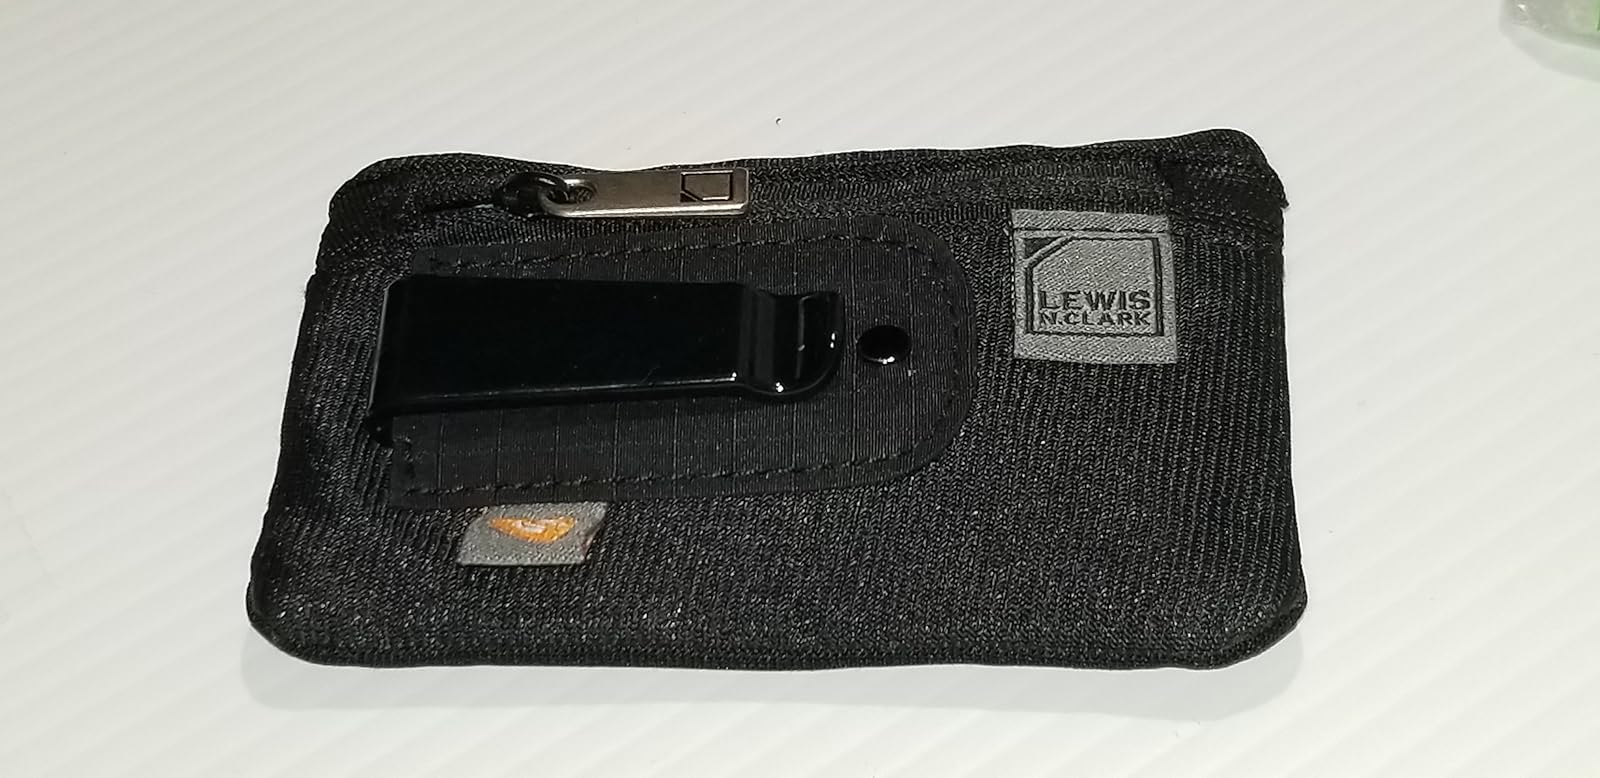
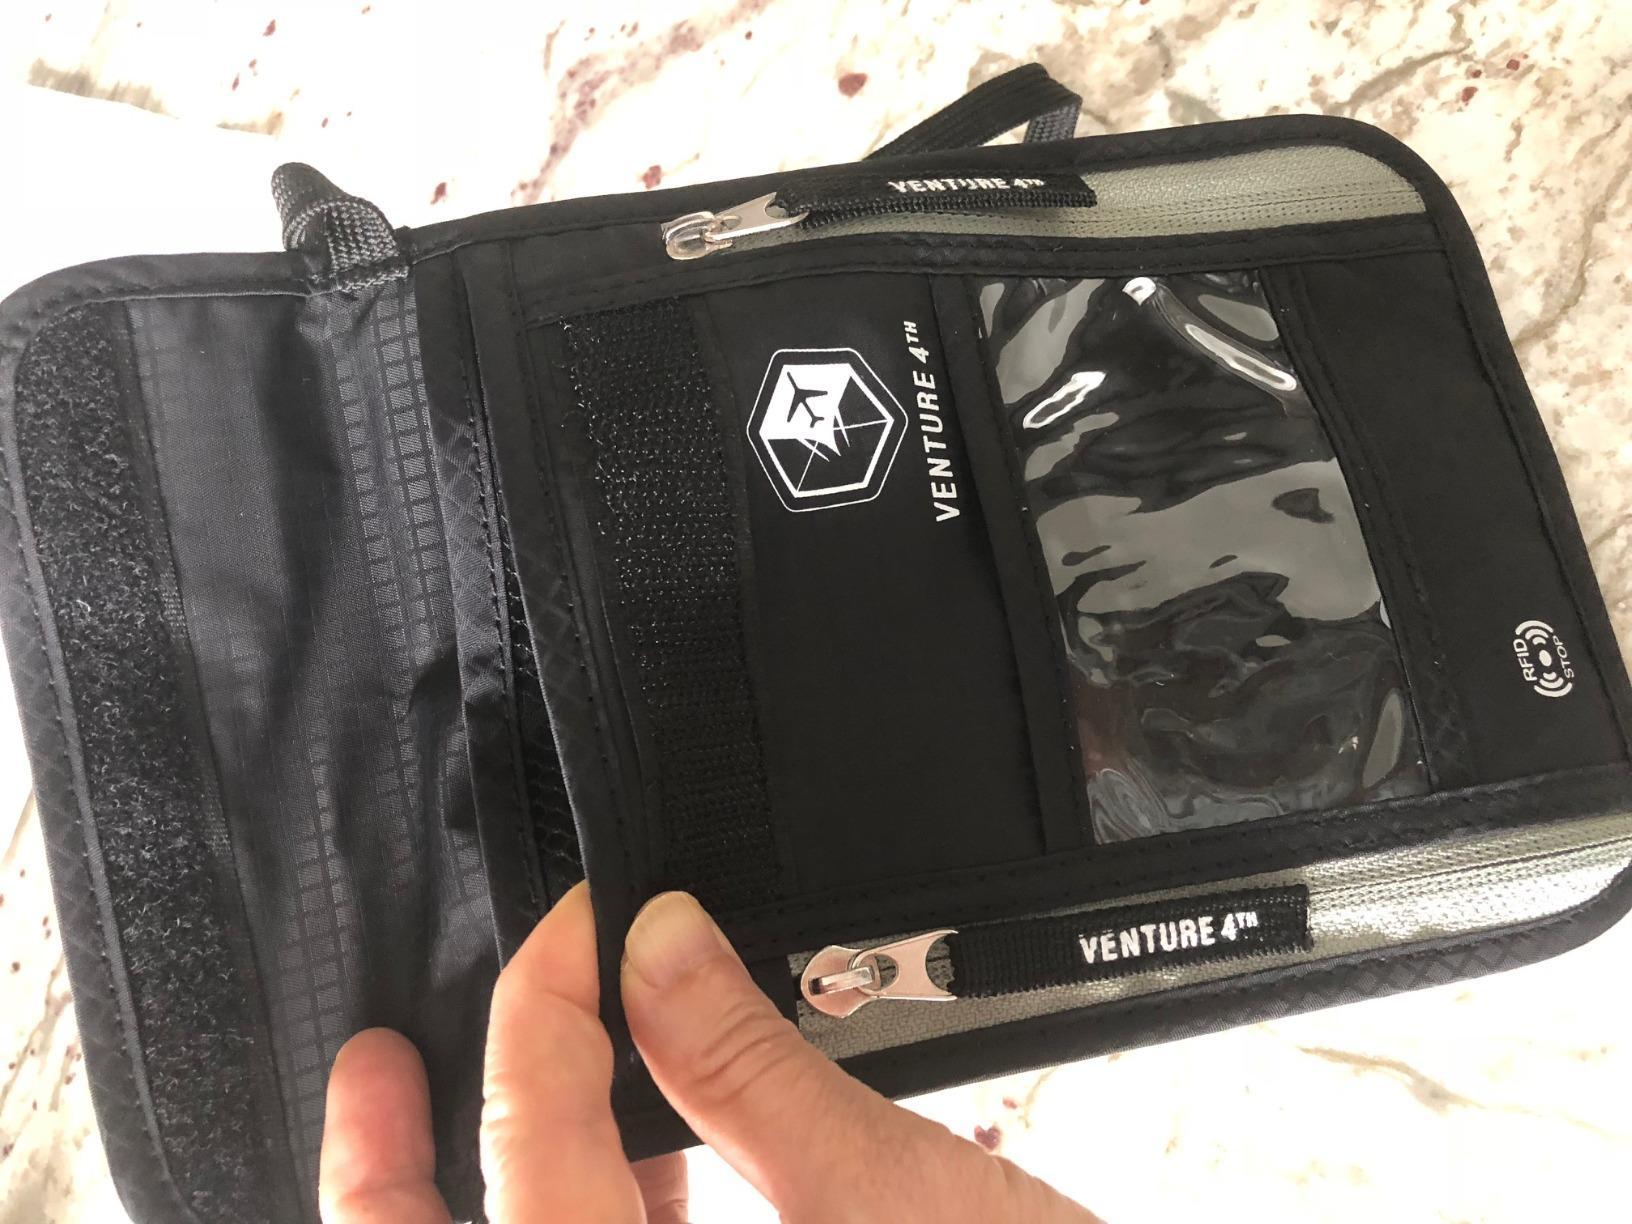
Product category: accessories_wallet
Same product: no